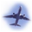
Label: airplane